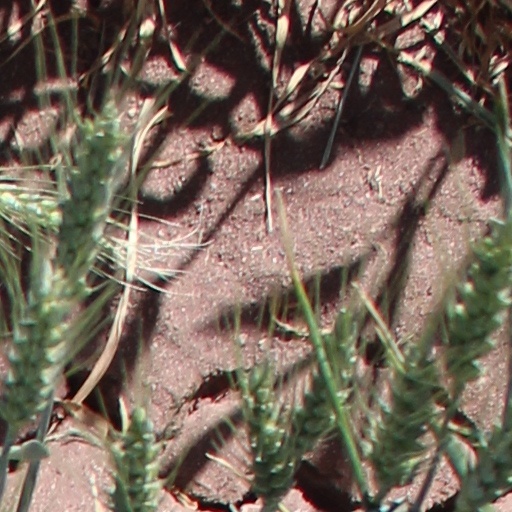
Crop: wheat